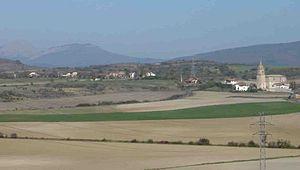
Betolaza en espagnol ou Betolatza en basque, est une commune ou contrée de la municipalité d'Arratzua-Ubarrundia dans la province d'Alava dans la Communauté autonome basque.